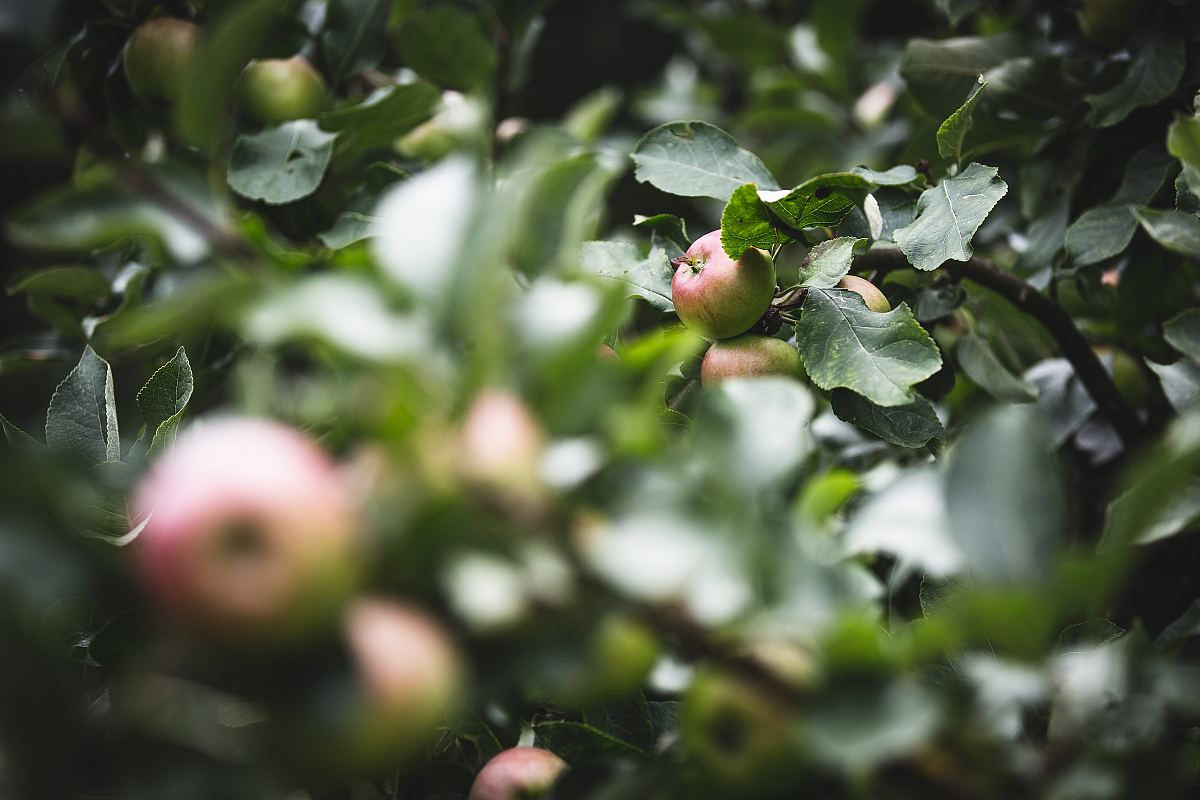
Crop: apple
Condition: healthy